Gunla Bajan

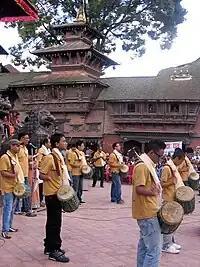
Kansakar Gunla Bajan players at Kathmandu Durbar Square.

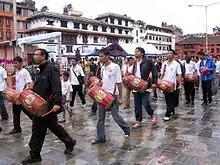
Asan Gunla Bajan players

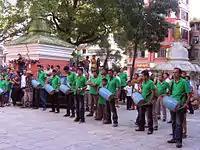
Tebaha Gunla Bajan players

Gunlā Bājan is Buddhist devotional music played by the Newars of Nepal. "Gunla" is the name of the tenth month in the Nepal Sambat calendar, which corresponds to August in the Gregorian calendar and "bajan" means "music" and "music playing group".